Franklin Cider Mill

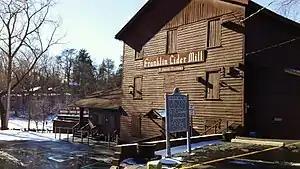

The Franklin Cider Mill, known previously as the Franklin Grist Mill, is a cider mill located in Franklin, Michigan.